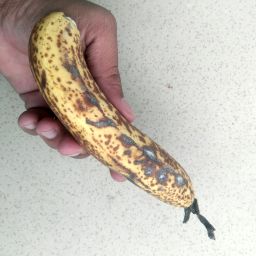
Fruit: Banana
Quality: Bad